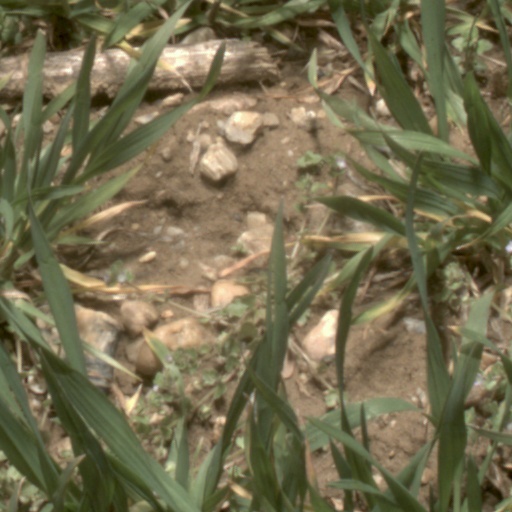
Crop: wheat